Blanco Canyon

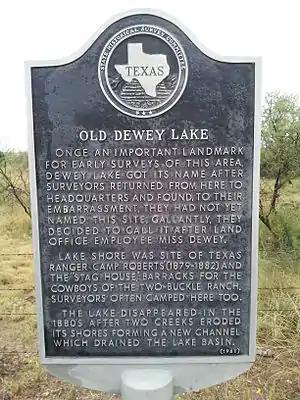
Texas Historical Marker on Highway 82, for Texas Ranger Camp Roberts

The canyon was long suspected, but only confirmed in the 1990s, of having been used as a campsite by Francisco Vásquez de Coronado and his army twice in spring of 1541 while on his El Dorado expedition. The water and timber afforded by the White River and the trees growing along its banks would have provided an ideal campsite in the 16th century. Indeed, although the river is mostly dry now due to pumping, local anecdotes maintain that fishing was possible in the river until the mid-20th century. The canyon valley still appears fertile, and cottonwood trees line the creek bed.